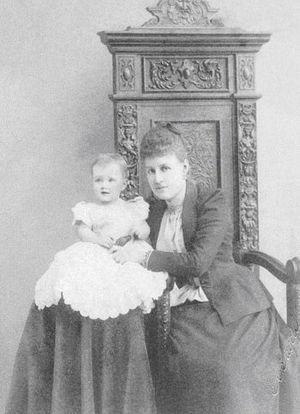
Paul Alexandrovitch Romanov, né le 3 octobre 1860 à Saint-Pétersbourg et mort le 30 janvier 1919 à Petrograd, est un prince russe, membre de la dynastie Romanov, général de cavalerie de l'armée impériale de Russie.
Georges Iᵉʳ de Grèce, par son élection roi des Hellènes, est né Guillaume de Schleswig-Holstein-Sonderbourg-Glücksbourg, prince de Danemark, le 24 décembre 1845 à Copenhague, au Danemark, et mort le 18 mars 1913 à Thessalonique, en Grèce. Second souverain de la Grèce moderne et fondateur de la dynastie royale hellène contemporaine, il règne presque cinquante ans, de 1863 à 1913.
Marie Pavlovna Romanova, grande-duchesse de Russie née le 18 avril 1890 à Saint-Pétersbourg, morte le 13 décembre 1958 à Constance est la fille du grand-duc de Russie Paul Alexandrovitch et d'Alexandra de Grèce. Le 3 mai 1908, elle épousa le prince Guillaume de Suède, duc de Södermanland, dont elle divorça le 13 mars 1914. De cette union est né Lennart, duc de Småland puis comte de Wisborg.